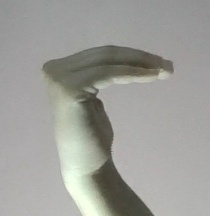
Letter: haa